Sunae-dong

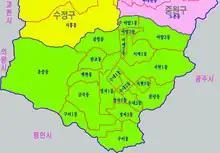
Korean administrative map of Bundang-gu with Sunae-dong split into Sunae-1-dong, Sunae-2-dong, and Sunae-3-dong.

It is served by Sunae Station on the Bundang Line.